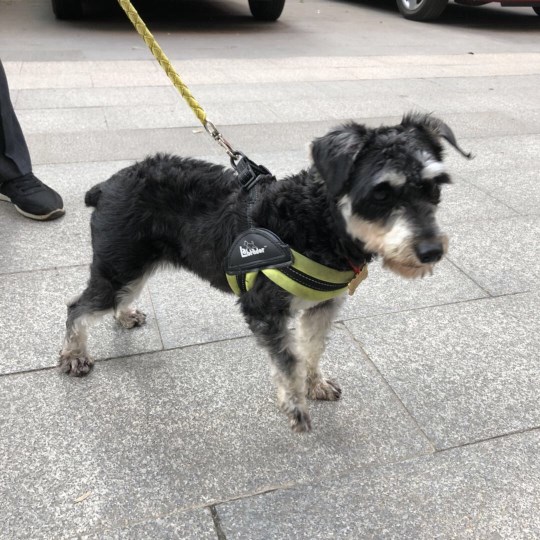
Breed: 2342-n000102-miniature_schnauzer